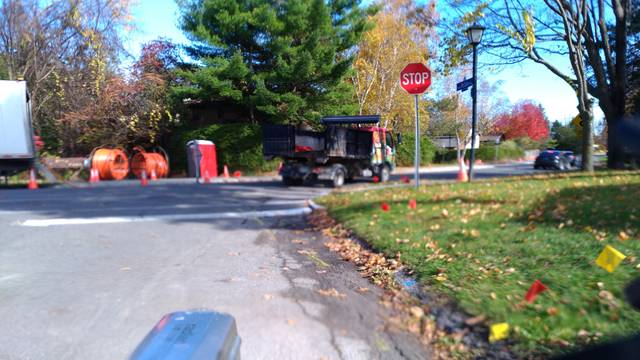
Region: Canada
Coordinates: 45.31, -75.895